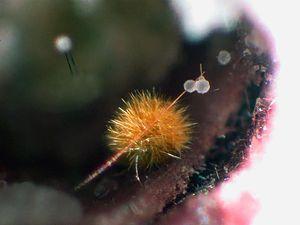
La pseudobrookite est une espèce minérale formée d’oxyde de fer et de titane de formule (Feᴵᴵᴵ, Feᴵᴵ)₂O₅. Pouvant produire des cristaux prismatiques allongés sur [010] de 7 cm.